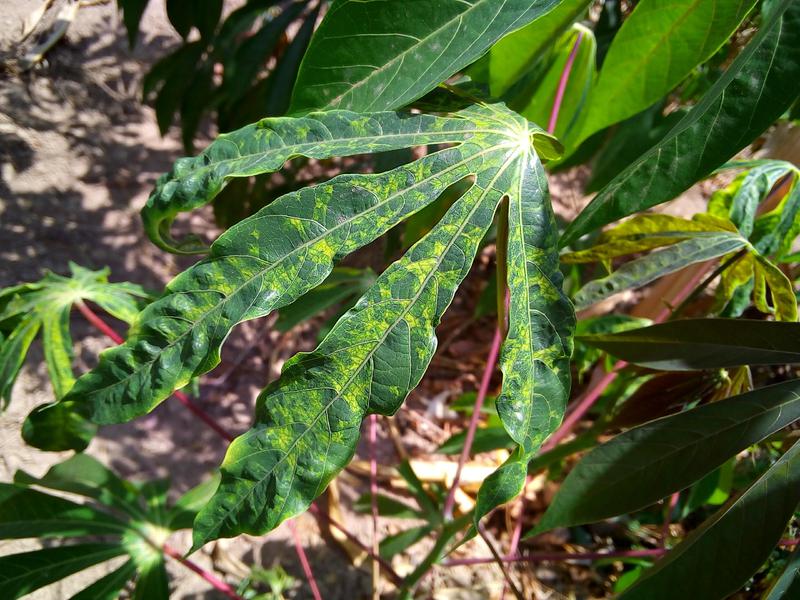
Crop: cassava
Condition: mosaic_disease